Grey Wolves (organization)

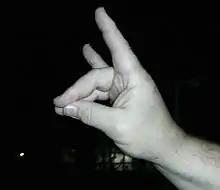
The nationalist Wolf salute, used by the Grey Wolves.

In the 2024 European Football Cup, Turkish player Merih Demiral displayed the ‘wolf salute’ after scoring in Turkey’s round of 16 match against Austria. Nancy Faeser, Germany’s interior minister, condemned use of the gesture, saying: "To use the football championships as a platform for racism is completely unacceptable," and the Turkish ambassador was summoned to explain. Demiral was banned for two games by UEFA for this reason, prompting protests denouncing the suspension by the Turkish Football Federation and Turkish government officials. Turkish President Recep Tayyip Erdogan changed plans to visit Azerbaijan to attend the following match after Demiral's suspension to show his support. He had defended the player, saying that he merely expressed his “excitement” after scoring.